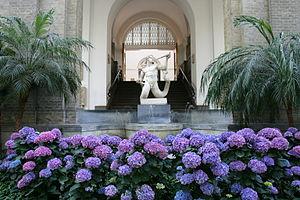
La Ny Carlsberg Glyptotek, est un musée de Copenhague, la capitale du Danemark. Le noyau initial de ses collections a été constitué par Carl Jacobsen, le fils du fondateur de la brasserie Carlsberg et alors à la tête de celle qu'il avait créée, la Ny Carlsberg. Elles incluent des antiquités égyptiennes, grecques et romaines ainsi que des sculptures romantiques et des peintures impressionnistes et post-impressionnistes.